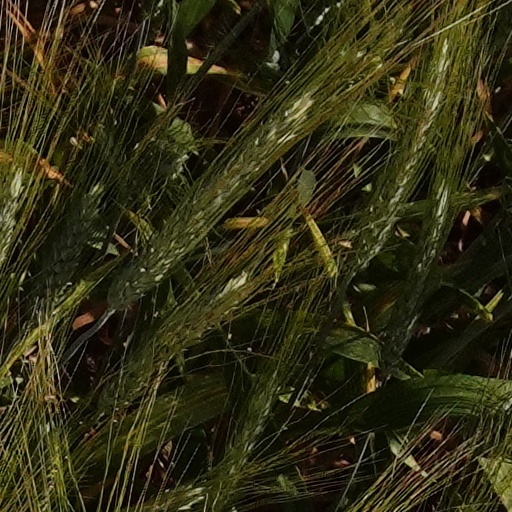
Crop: wheat